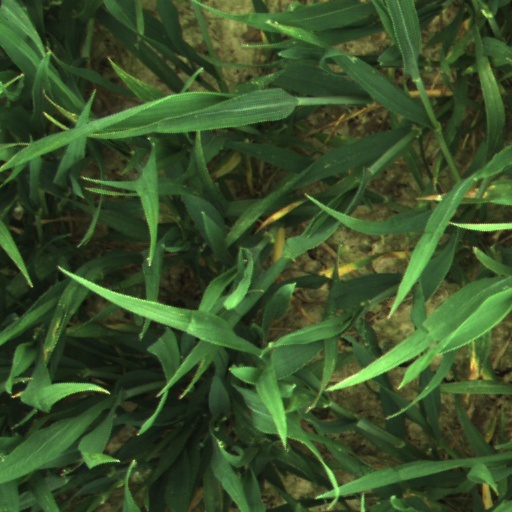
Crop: wheat